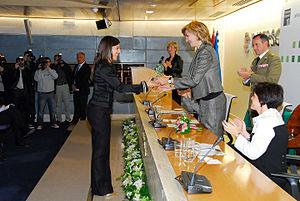
Cristina Federica Victoria Antonia de la Santísima Trinidad de Borbón y Grecia, infante d'Espagne, née le 13 juin 1965 à Madrid, est la seconde fille du roi Juan Carlos et de la reine Sophie, et la sœur du roi Felipe VI et de l'infante Elena. Elle est au sixième rang pour la succession au trône d'Espagne. L'infante Cristina est directrice de la division internationale de la fondation La Caixa.